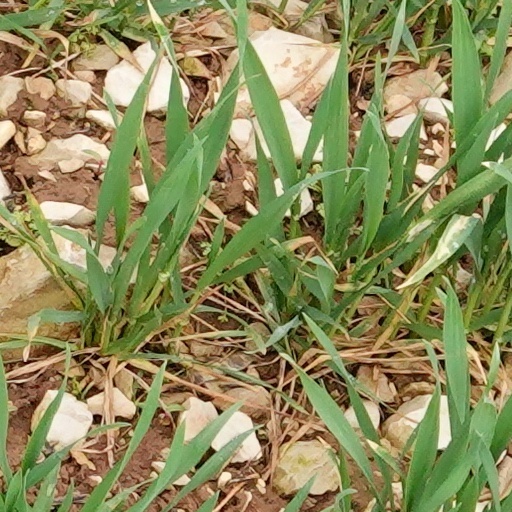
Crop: wheat